The Star Road

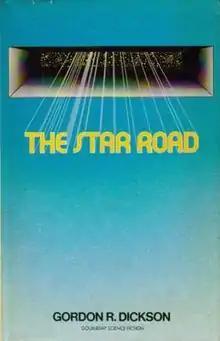
Dust-jacket from the first edition

The Star Road is a collection of science fiction stories by American writer Gordon R. Dickson. It was first published by Doubleday in 1973. The stories originally appeared in the magazines "Amazing Stories", "Astounding", "Analog Science Fiction and Fact", "Galaxy Science Fiction", "Worlds of Tomorrow" and "Fantasy and Science Fiction".